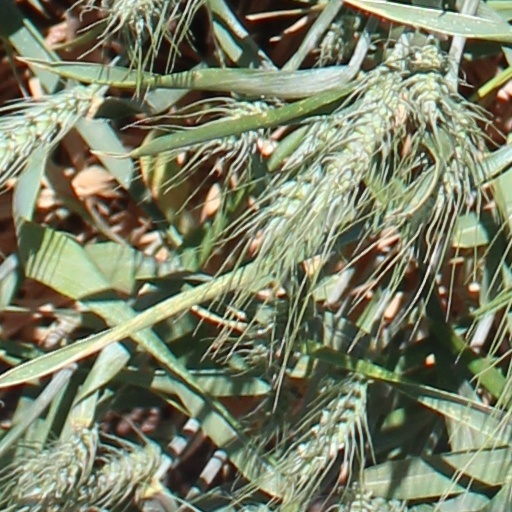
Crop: wheat